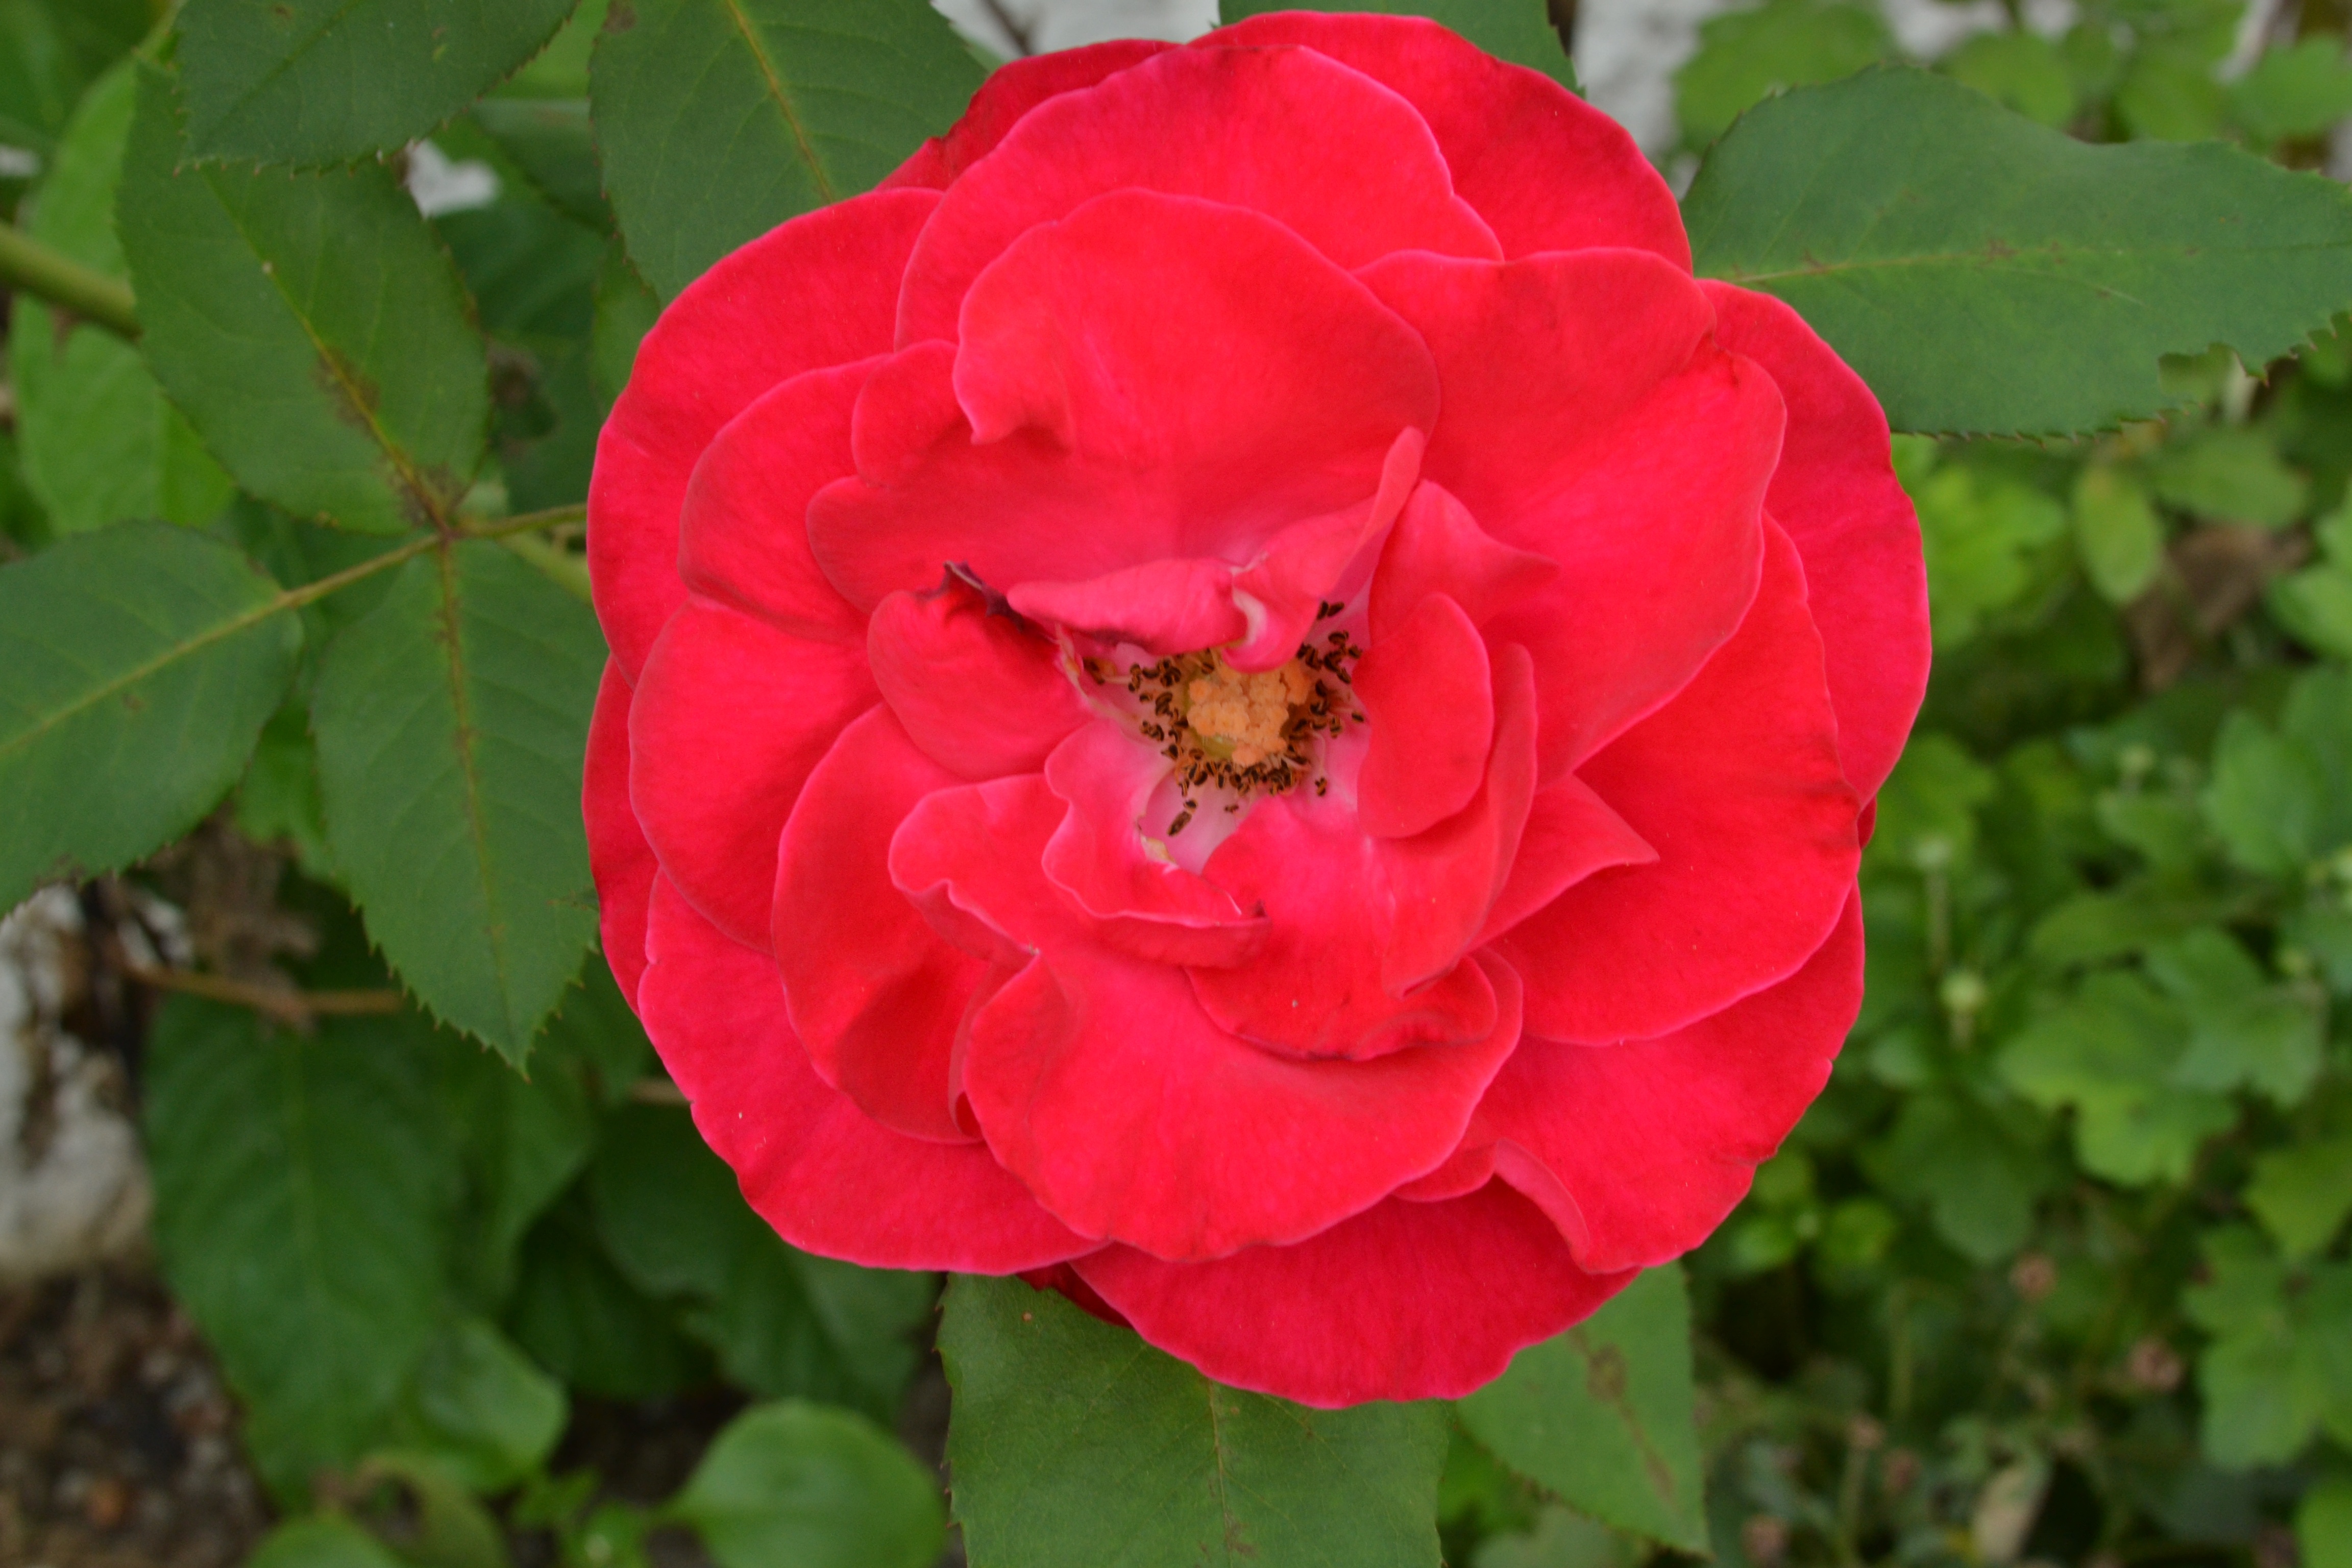
nature, plant, flower, petal, rose, red, garden, flora, flowers, rosa, floribunda, flowering plant, garden roses, rose family, red roses, annual plant, land plant, rosa centifolia, rose order, rosa rubiginosa, rosa gallica